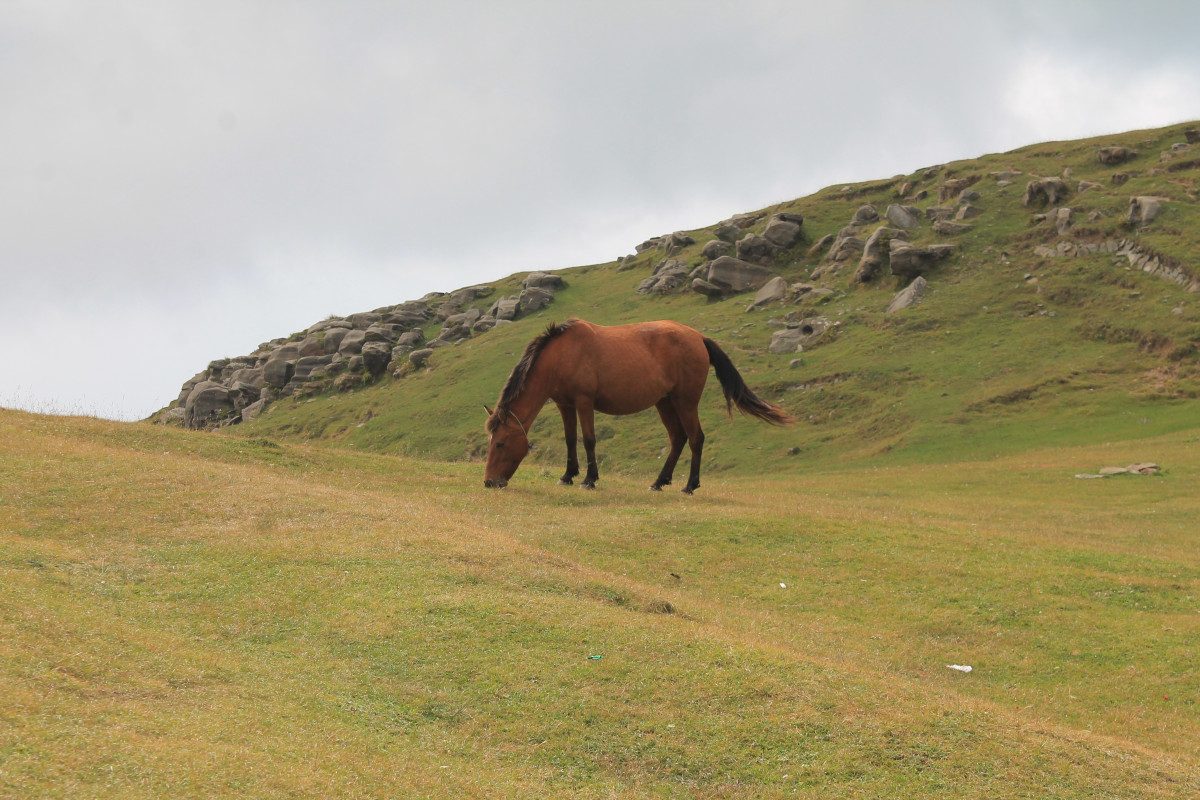
Tags: grass, wilderness, mountain, meadow, prairie, hill, animal, land, wildlife, herd, pasture, grazing, plain, grassland, plateau, mare, ecosystem, steppe, natural environment, horse like mammal